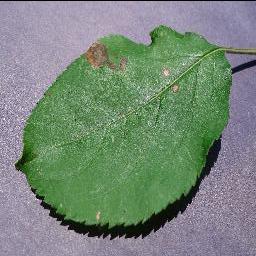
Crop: apple
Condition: black_rot